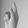
ASL letter: K